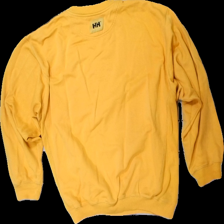
View: back
Type: Sweater
Category: Men
Brand: Helly Hansen
Colors: Yellow, Blue, White
Material: 50% cotton 50% polyester
Pattern: Logo print
Cut: Regular
Size: L
Season: All
Stains: Major
Damage: fläckar
Damage location: middle right
Price range: <50
Recommended usage: Export
Description: gul tjocktröja med logga fram, logga fram och fläckar, nopprig